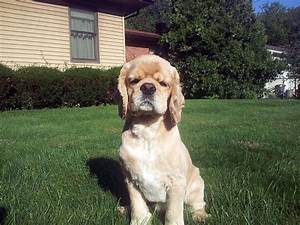
Label: dog